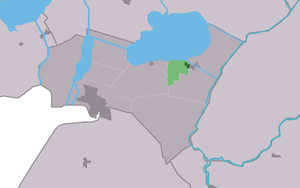
Echten est un village de la commune néerlandaise de De Fryske Marren, situé dans la province de Frise.